Fort George, Ontario

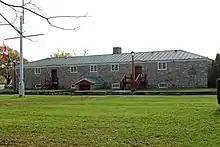
Navy Hall was reconstructed on its original location in 1937

The fort features three blockhouses inside the fort's palisades, all of which were completed in 1939. All three blockhouses are two-storey log structures, whose second storey overhangs from the first. They all also feature a low pitched roof, clad in cedar shakes. However, the present blockhouses found inside the palisades were not designed after the original blockhouses of Fort George, but instead were designed based on existing blockhouses at Fort York.